Harry Newbound

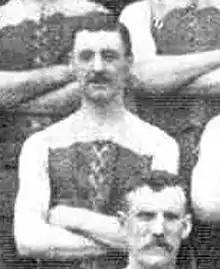
Newbound during his Carlton career

Henry Joseph Newbound (25 September 1881 – 2 October 1961) was a former Australian rules footballer who played with Collingwood and Carlton in the Victorian Football League (VFL).